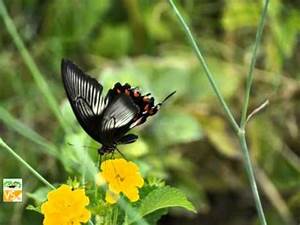
Label: farfalla